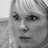
Emotion: surprise